Answer in natural language. Estimate the real world distances between objects in the image. Which object is closer to Doorway (marked A), dark brown wooden dresser with six drawers (marked B) or black colour dog bed (marked C)? Choose between the following options: black colour dog bed (marked C) or dark brown wooden dresser with six drawers (marked B)
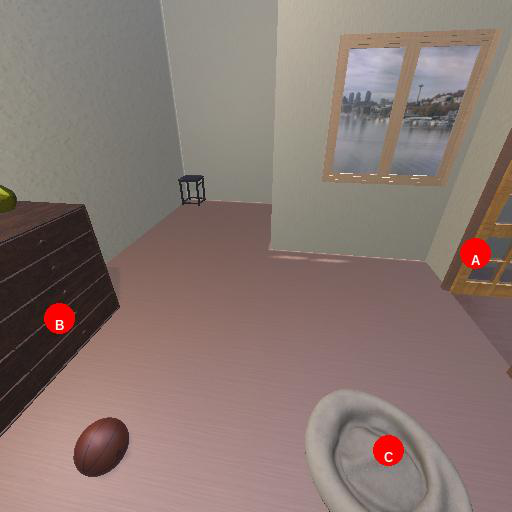
<answer>black colour dog bed (marked C)</answer>